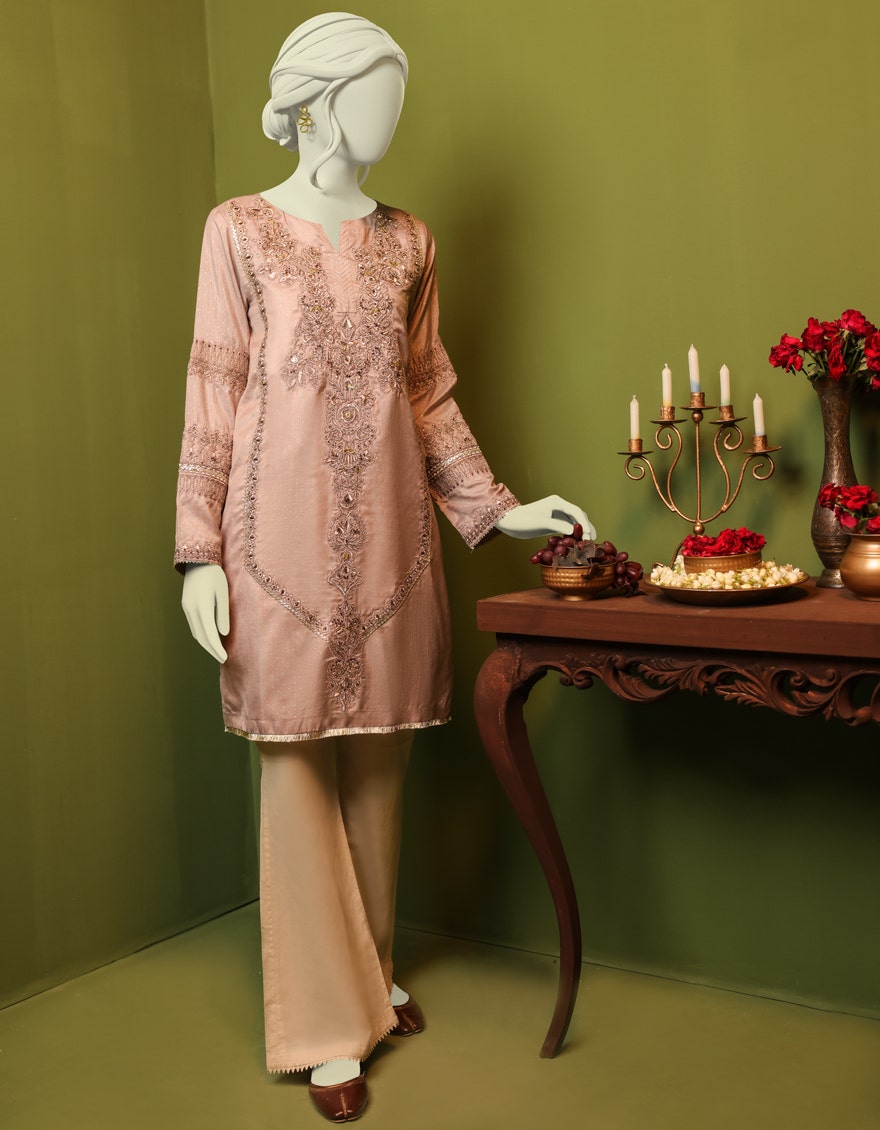
pink embroidered tunic with matching pants